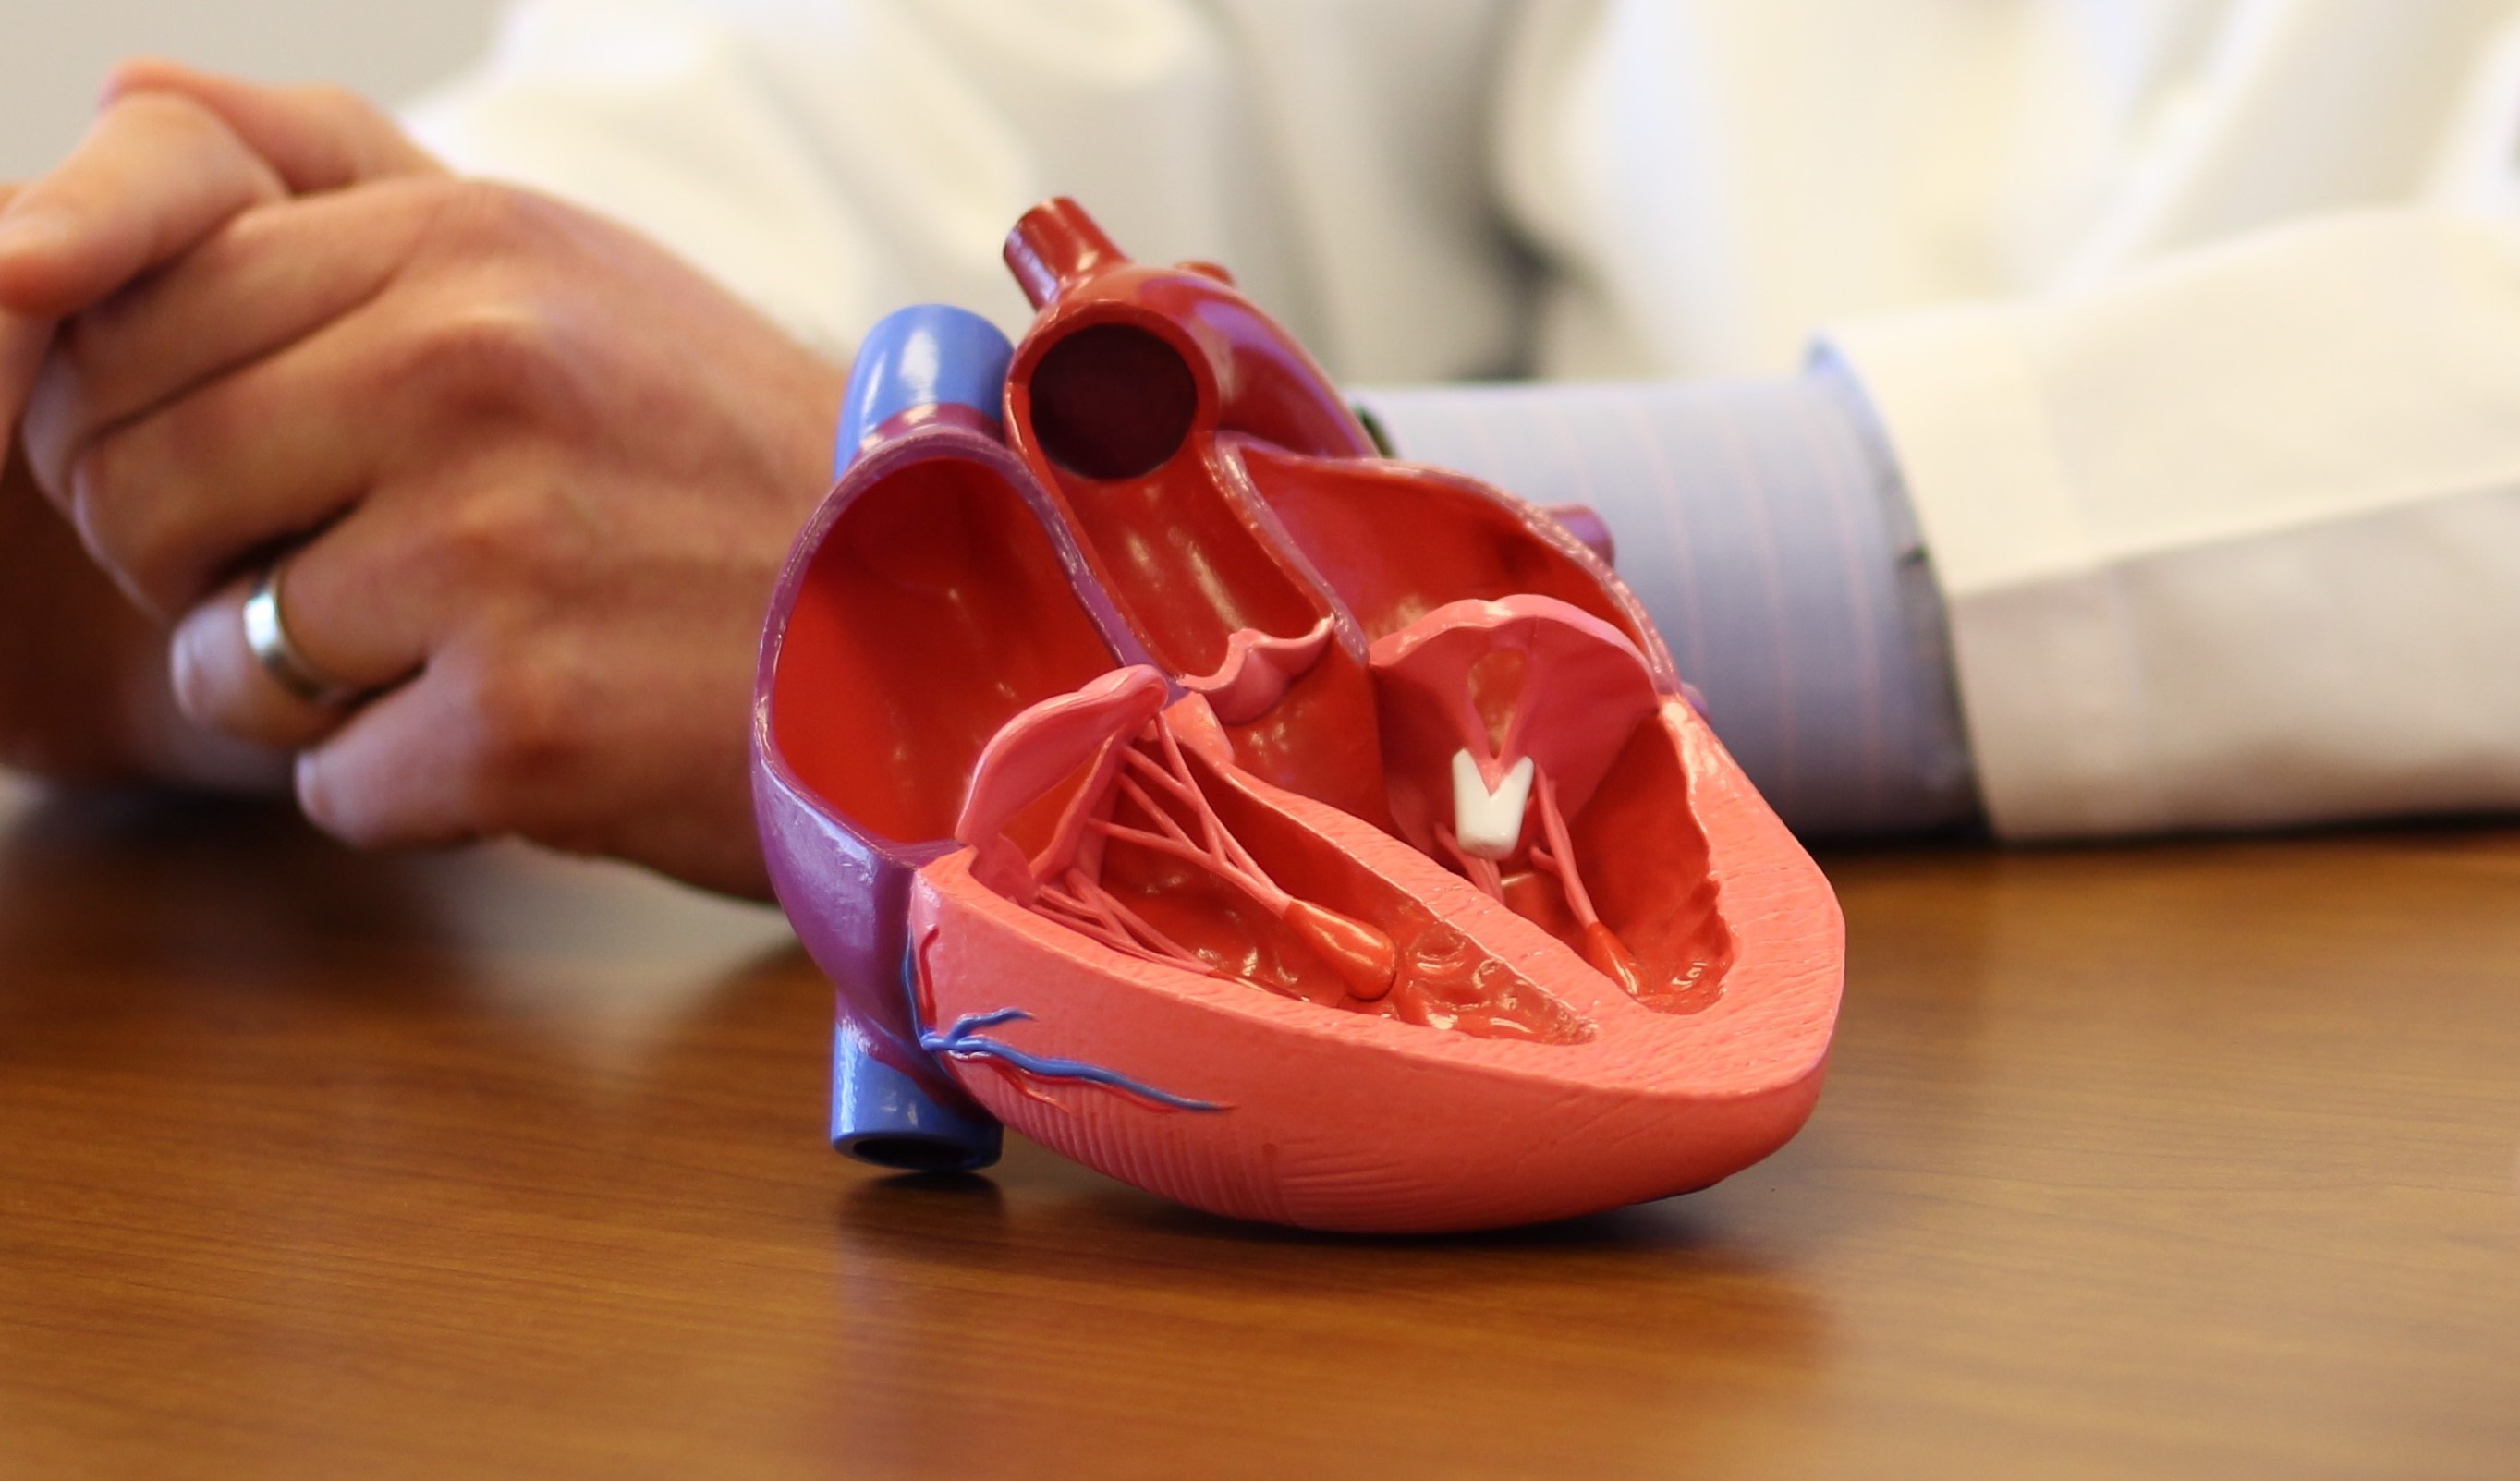
cross, section, model, shoe, nail